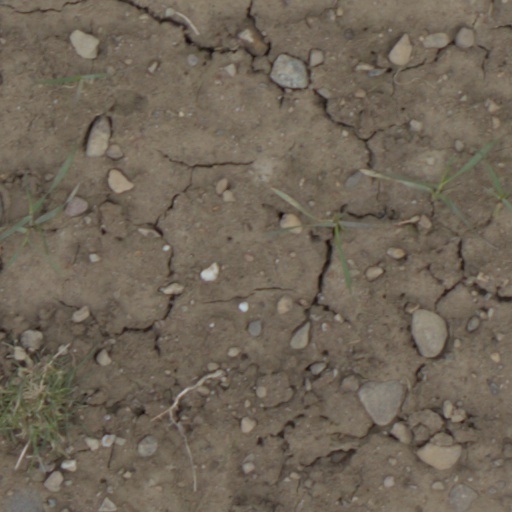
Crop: wheat